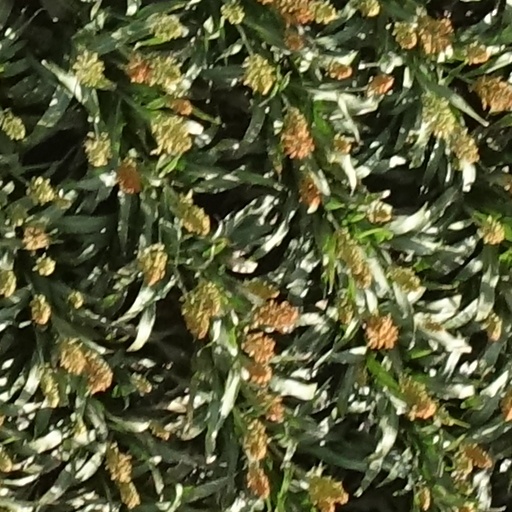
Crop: sorghum